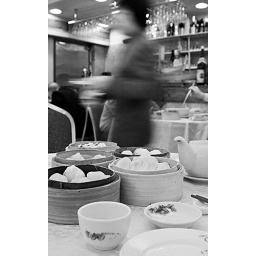
hong kong in black and white